Yoshinobu Miyake (religionist)

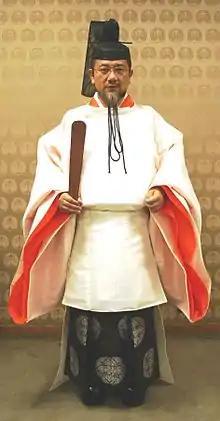

Yoshinobu Miyake ( Miyake Yoshinobu, born July 27, 1958) is a Japanese Shinto priest and scholar. Rev. Miyake was appointed the Superior General of Konko Church of Izuo in 2006 and appointed chair of the Board of International Shinto Studies Association in 2013.